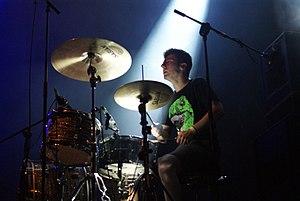
Belako est un groupe de post-punk basque espagnol, originaire de Munguía, dans la province de Vizcaya. Les chansons sont principalement chantées en anglais, bien qu'elles comprennent également quelques chansons en basque. Le nom du groupe Belako fait référence au quartier de Munguia où ils pratiquent et d'où sont originaires Josu et Lore, qui sont frère et sœur.